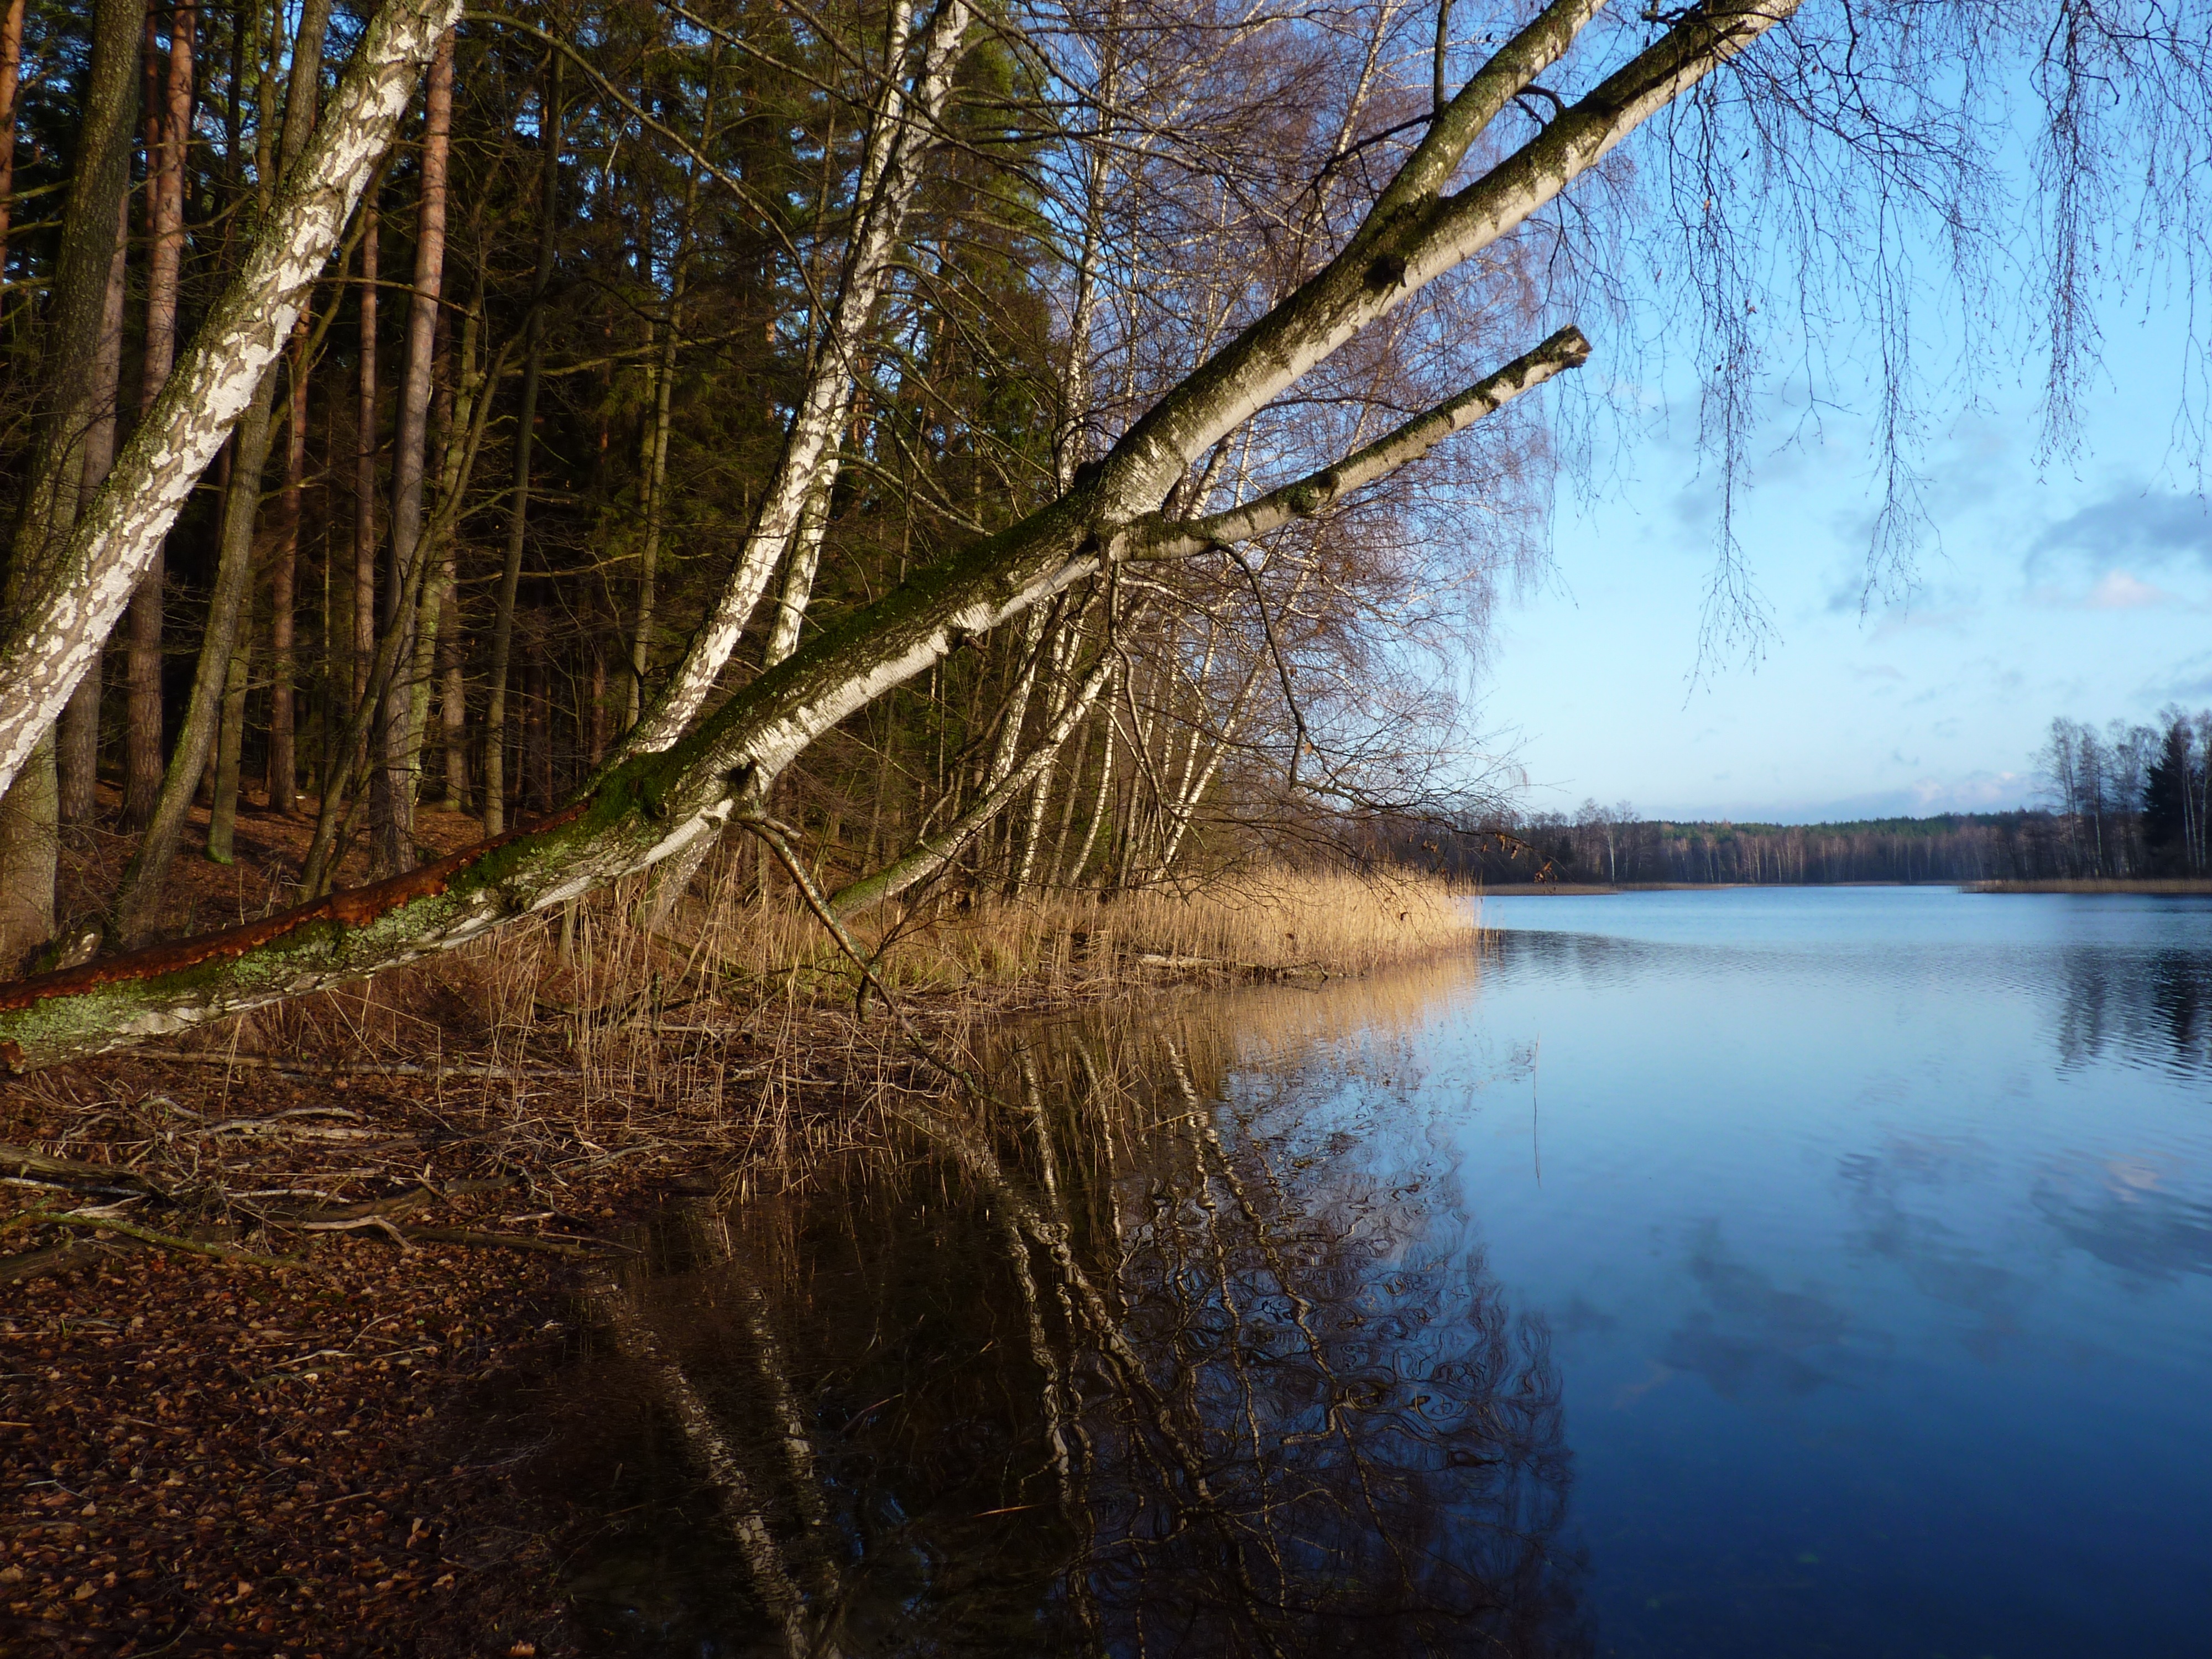
habitat, reflection, nature, tree, atmospheric phenomenon, wilderness, natural environment, winter, water, river, season, plant, morning, forest, branch, woodland, woody plant, leaf, sunlight, wetland, landscape, autumn, evening, lake, pond, mist, waterway, stream